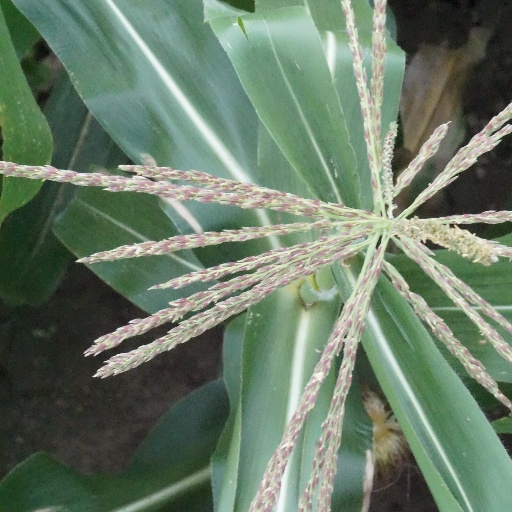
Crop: maize; corn